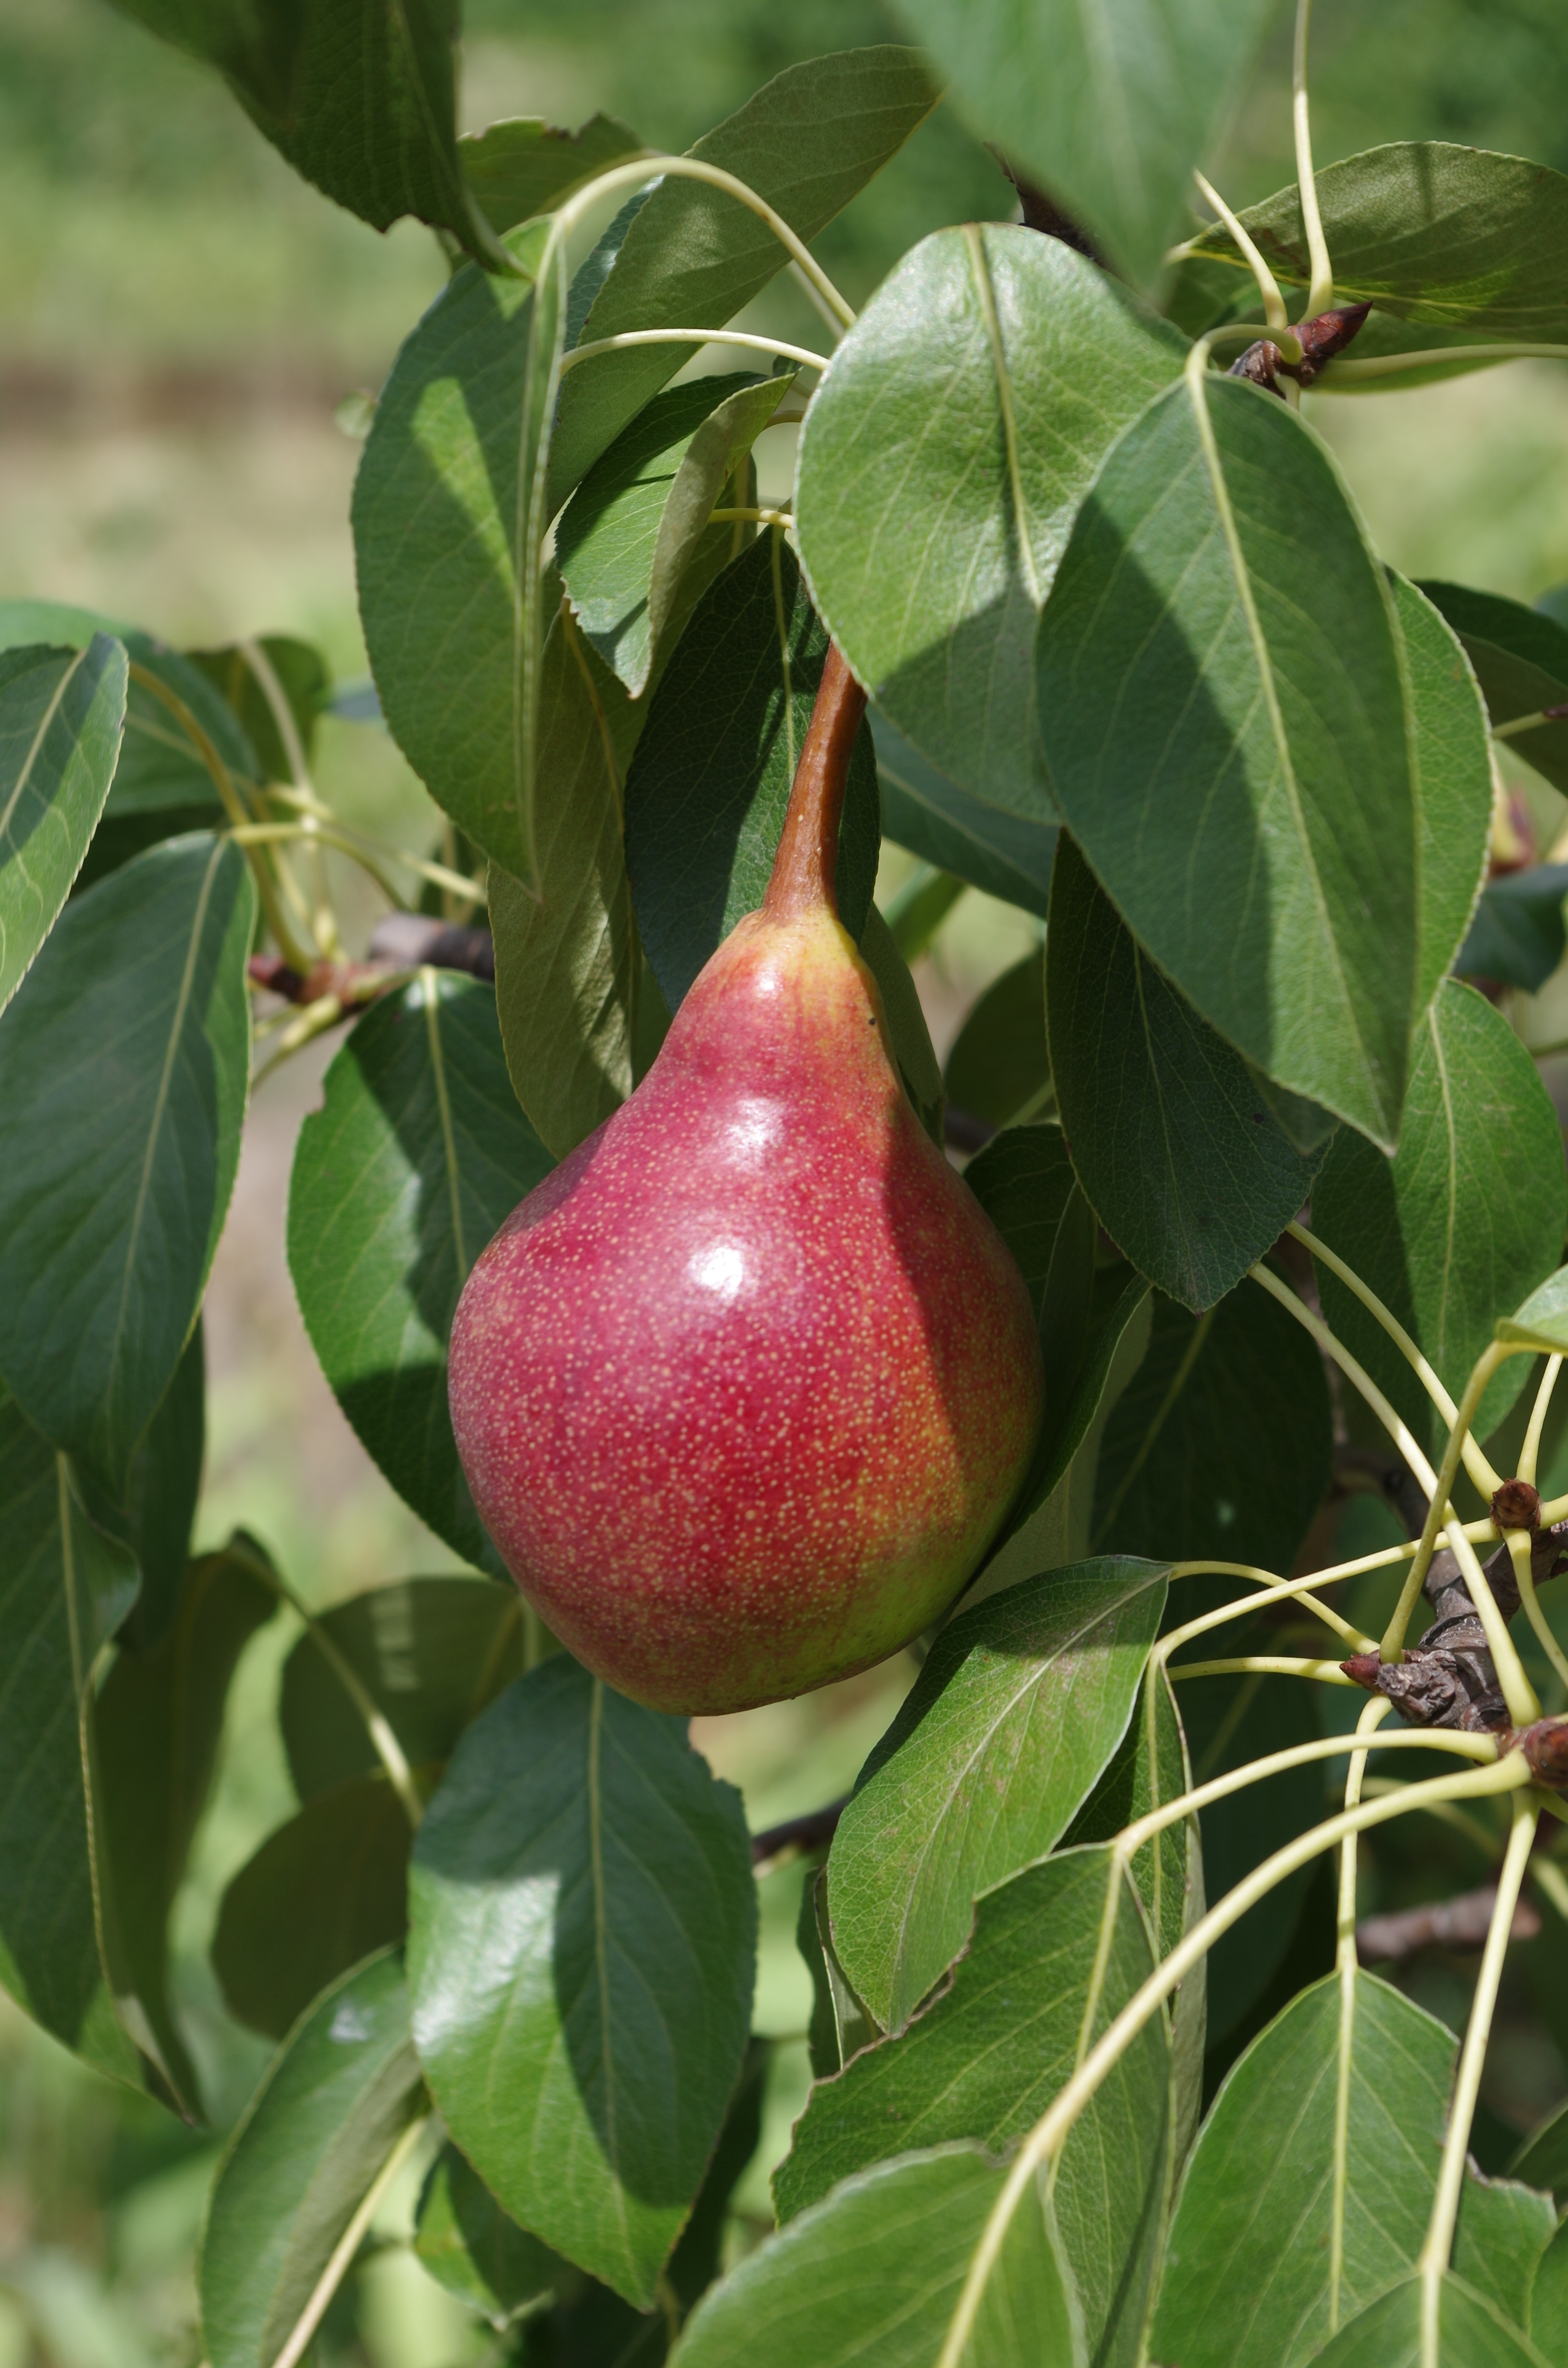
tree, plant, fruit, flower, food, red, produce, evergreen, pear, flowering plant, land plant